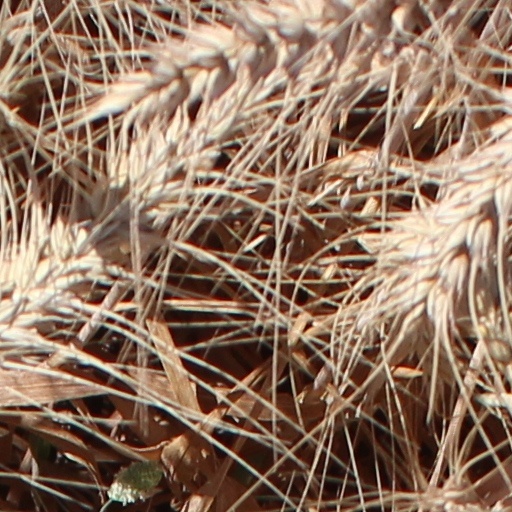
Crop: wheat